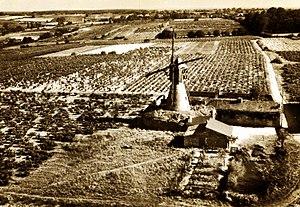
Vue aérienne du moulin et du vignoble de Bonnezeaux
Le moulin de la Montagne est un moulin situé en France sur l'ancienne commune de Thouarcé, dans le département de Maine-et-Loire en région Pays de la Loire.
Thouarcé est une ancienne commune française située dans le département de Maine-et-Loire, en région Pays de la Loire, devenue le 1ᵉʳ janvier 2016, une commune déléguée de la commune nouvelle de Bellevigne-en-Layon.